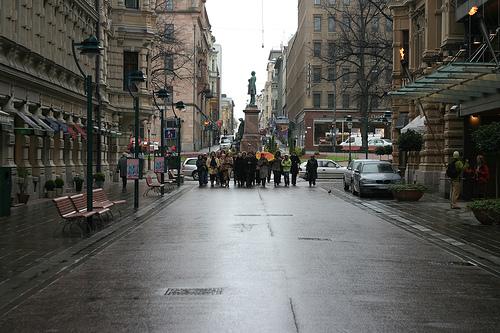
Weather: rain or strom